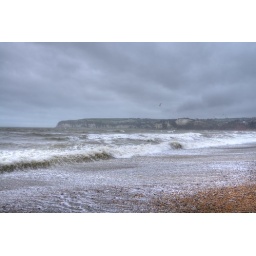
View across to Beer from Seaton beach. Storm clouds rolling in along with the waves crashing against the pebble beach